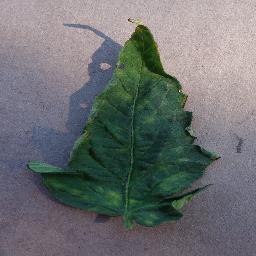
Label: Tomato___Leaf_Mold